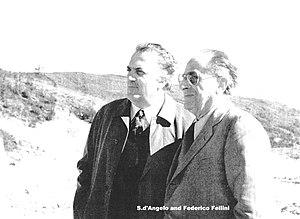
Federico Fellini et Salvo D'Angelo photographiés dans la villa de ce dernier à Santa Brigida (Florence) (1979)
Salvo D'Angelo, est un producteur de cinéma et un directeur artistique italien.